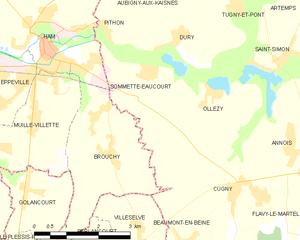
Carte des communes françaises: Sommette-Eaucourt